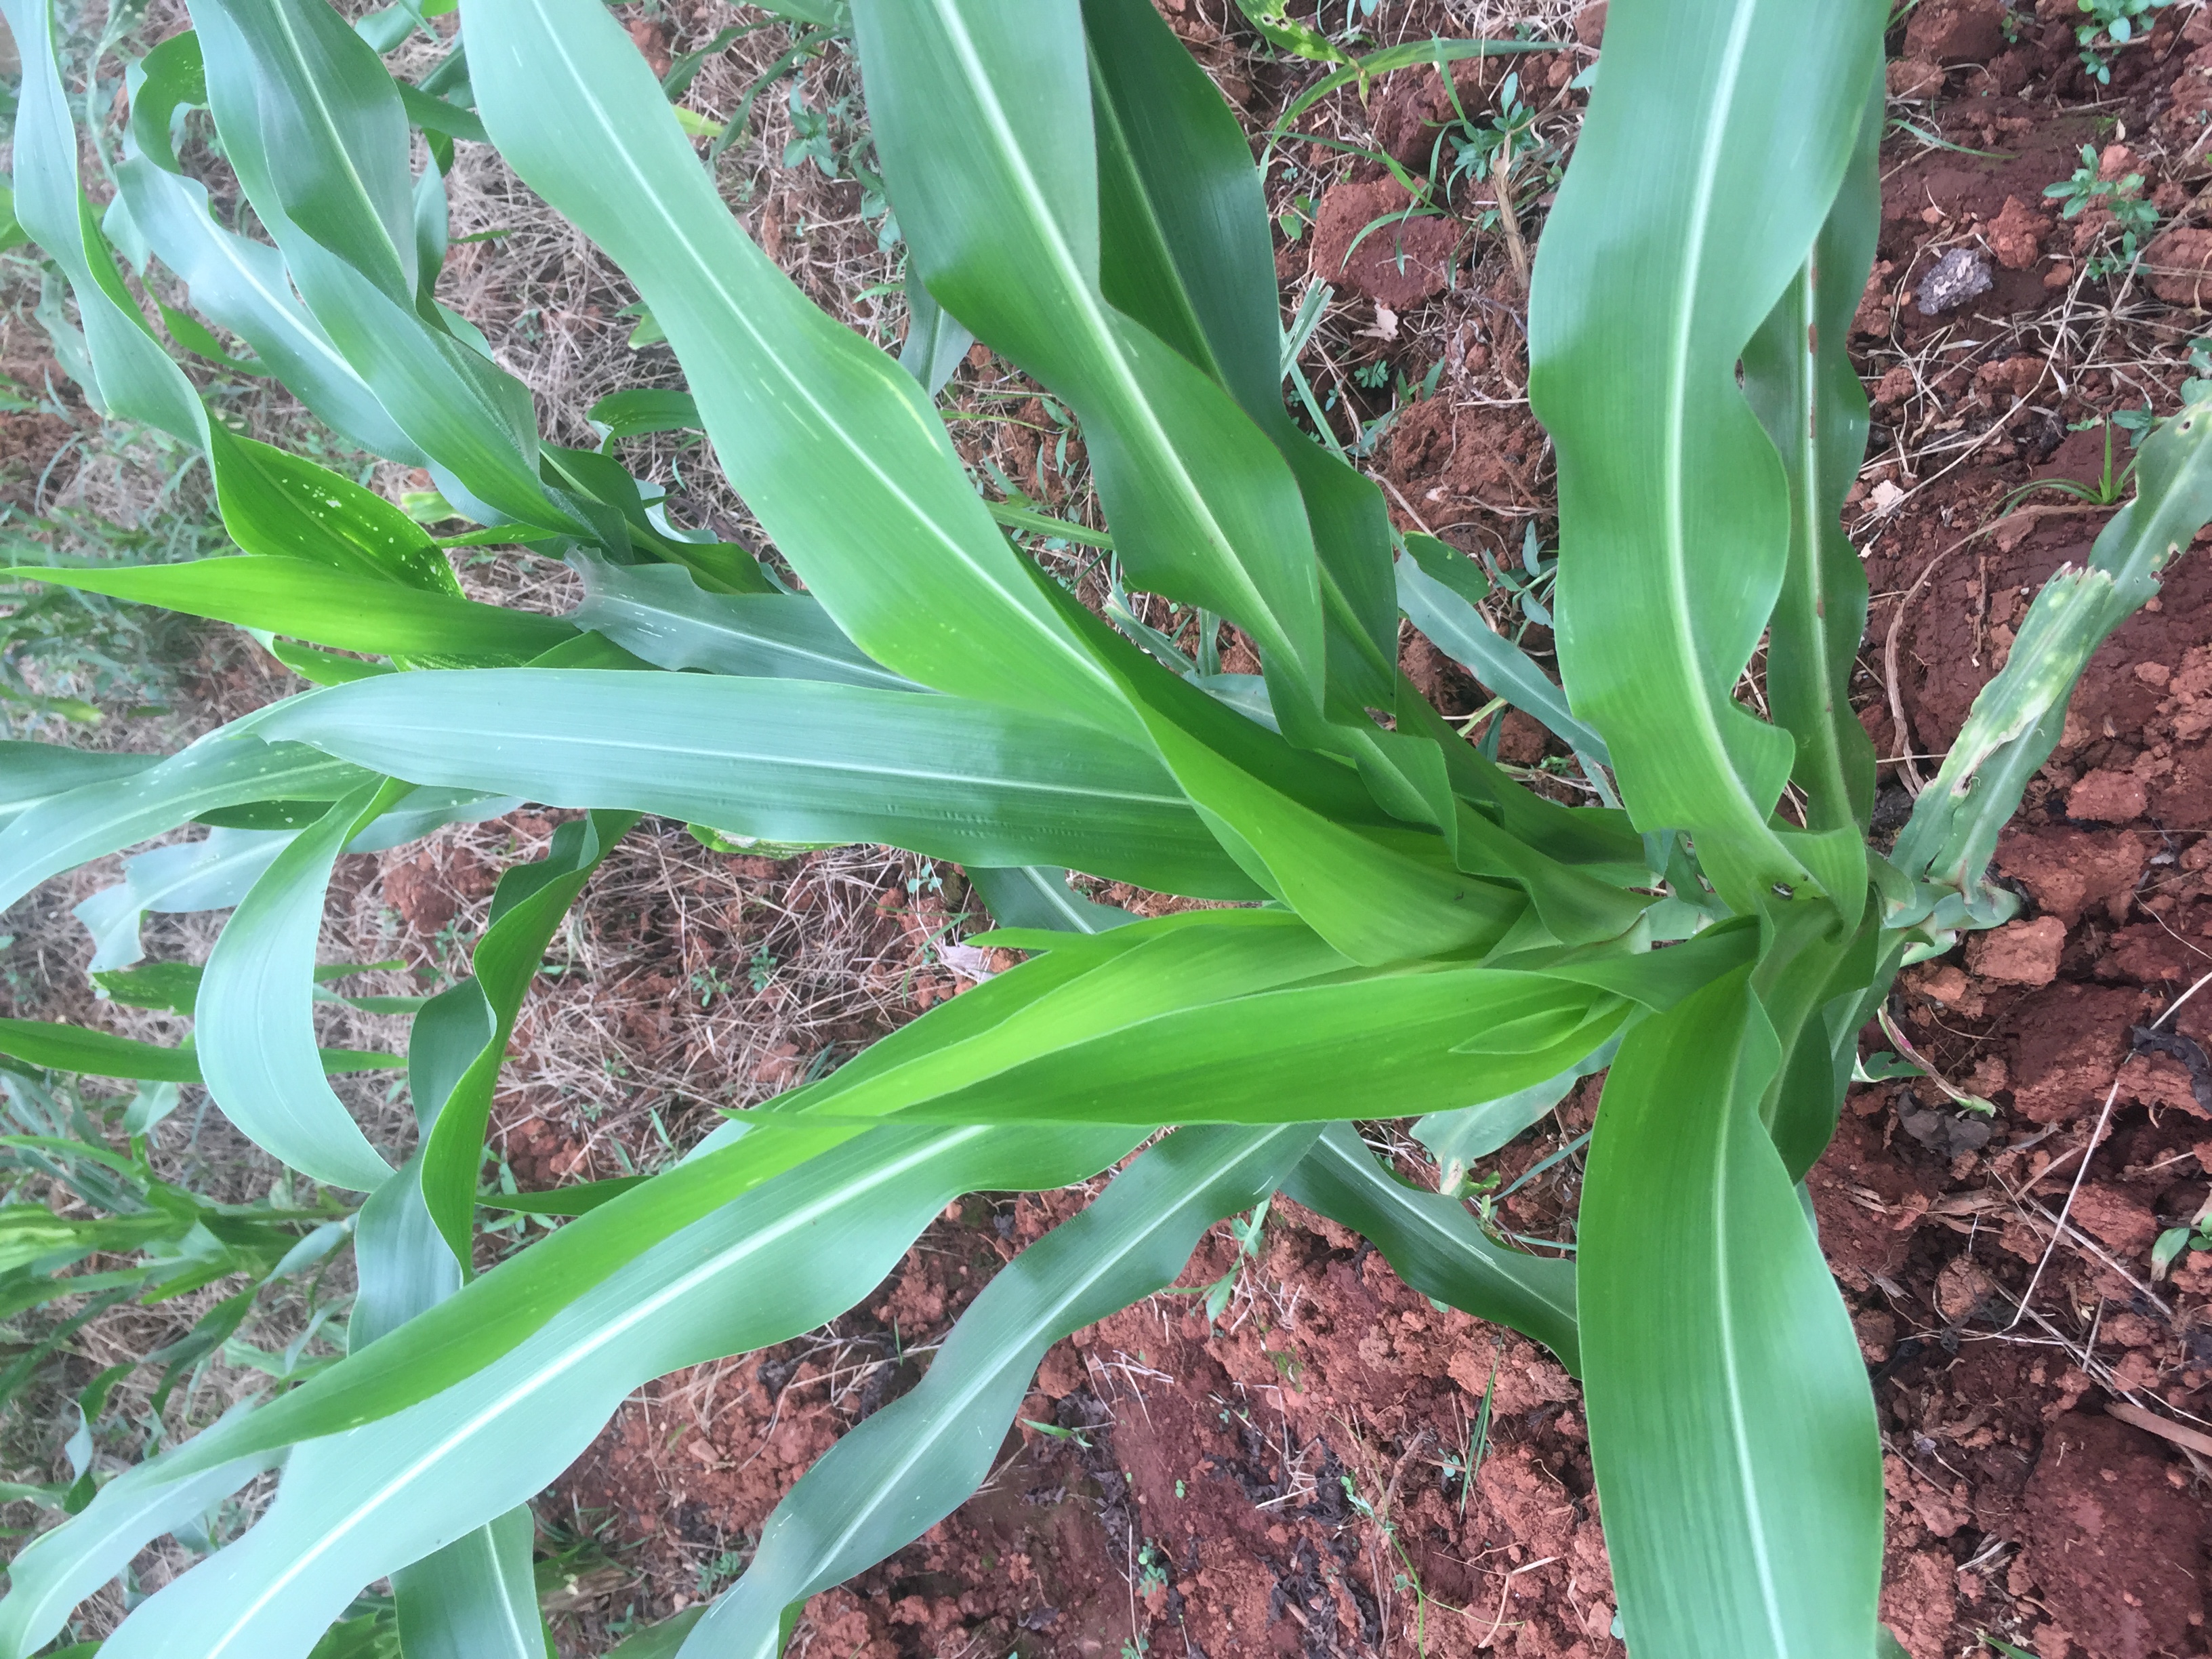
Label: helminthosporium_leaf_blight